Characters of Chrono Cross

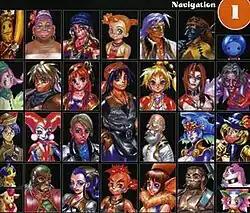
Serge (center) with some of the playable characters of "Chrono Cross".First row: Mojo, Macha, Doc, Mel, Guile, Sprigg, and Starky.Second row: Razzly, Glenn, Leena, Kid, Nikki, and Sneff.Third row: Van, Harle, Norris, Radius, Irenes, and Pierre.Fourth row: Draggy, Greco, Luccia, Korcha, Janice, Zappa, and Poshul.Bottom left: Pip. Bottom right: NeoFio.

While its predecessor, like most role-playing games at the time, only offered a handful of playable characters, "Chrono Cross" was notable for making 45 different characters available for recruitment over the course of the game, each with distinct backstory and speech patterns. The game's writer, Masato Kato, started with the core characters from "Radical Dreamers", a rare, Japan-only visual novel he felt ultimately went unfinished, and greatly expanded the cast and scenario, while leaving the creation of some minor characters to various other members of the development team. The developers also created an "auto accent program", to apply accents and other quirks to character's dialogue, making the dialogue altered depending on who was present in the player's party.